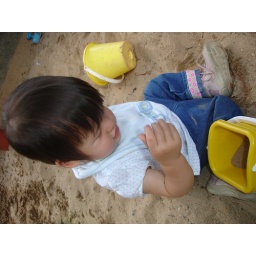
Playing in the sand box 2